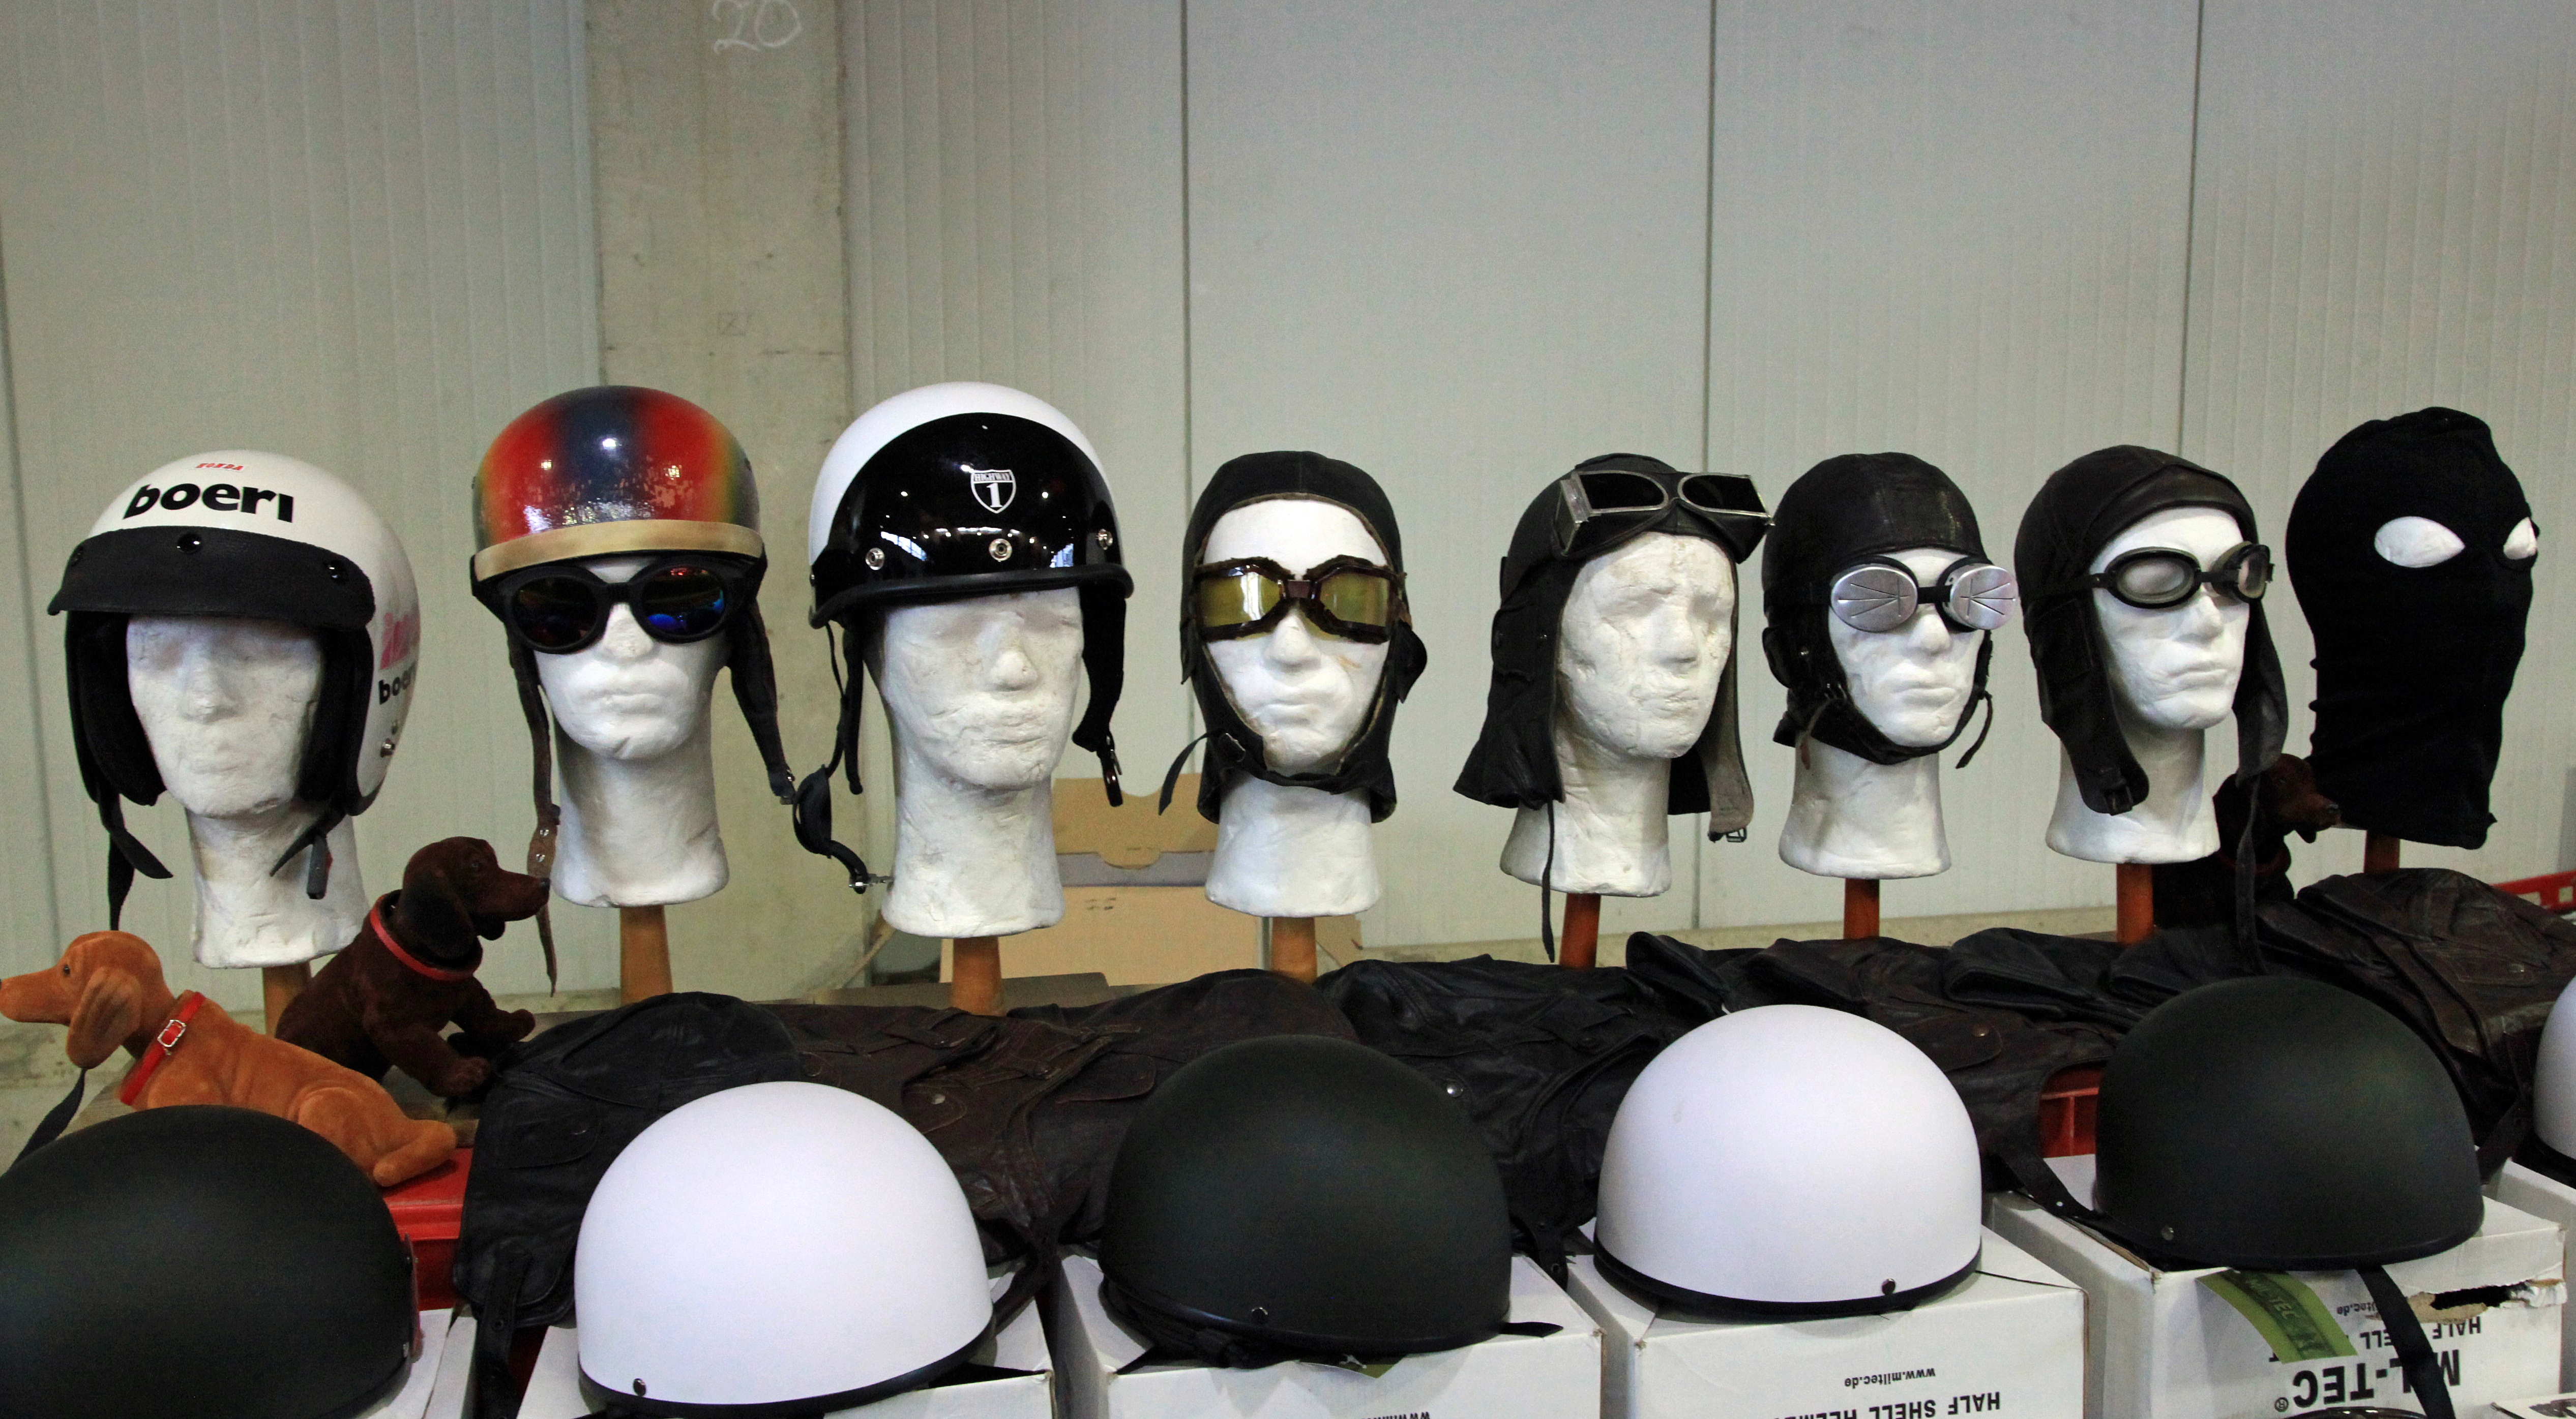
clothing, black, glasses, cap, head, helm, costume, kopfbeckung